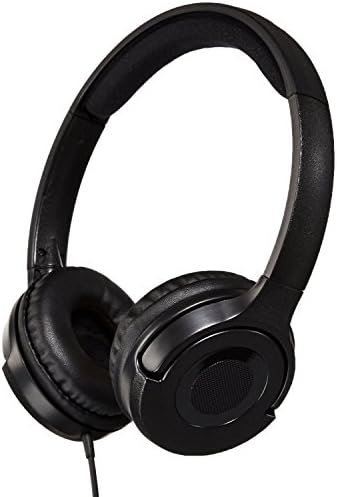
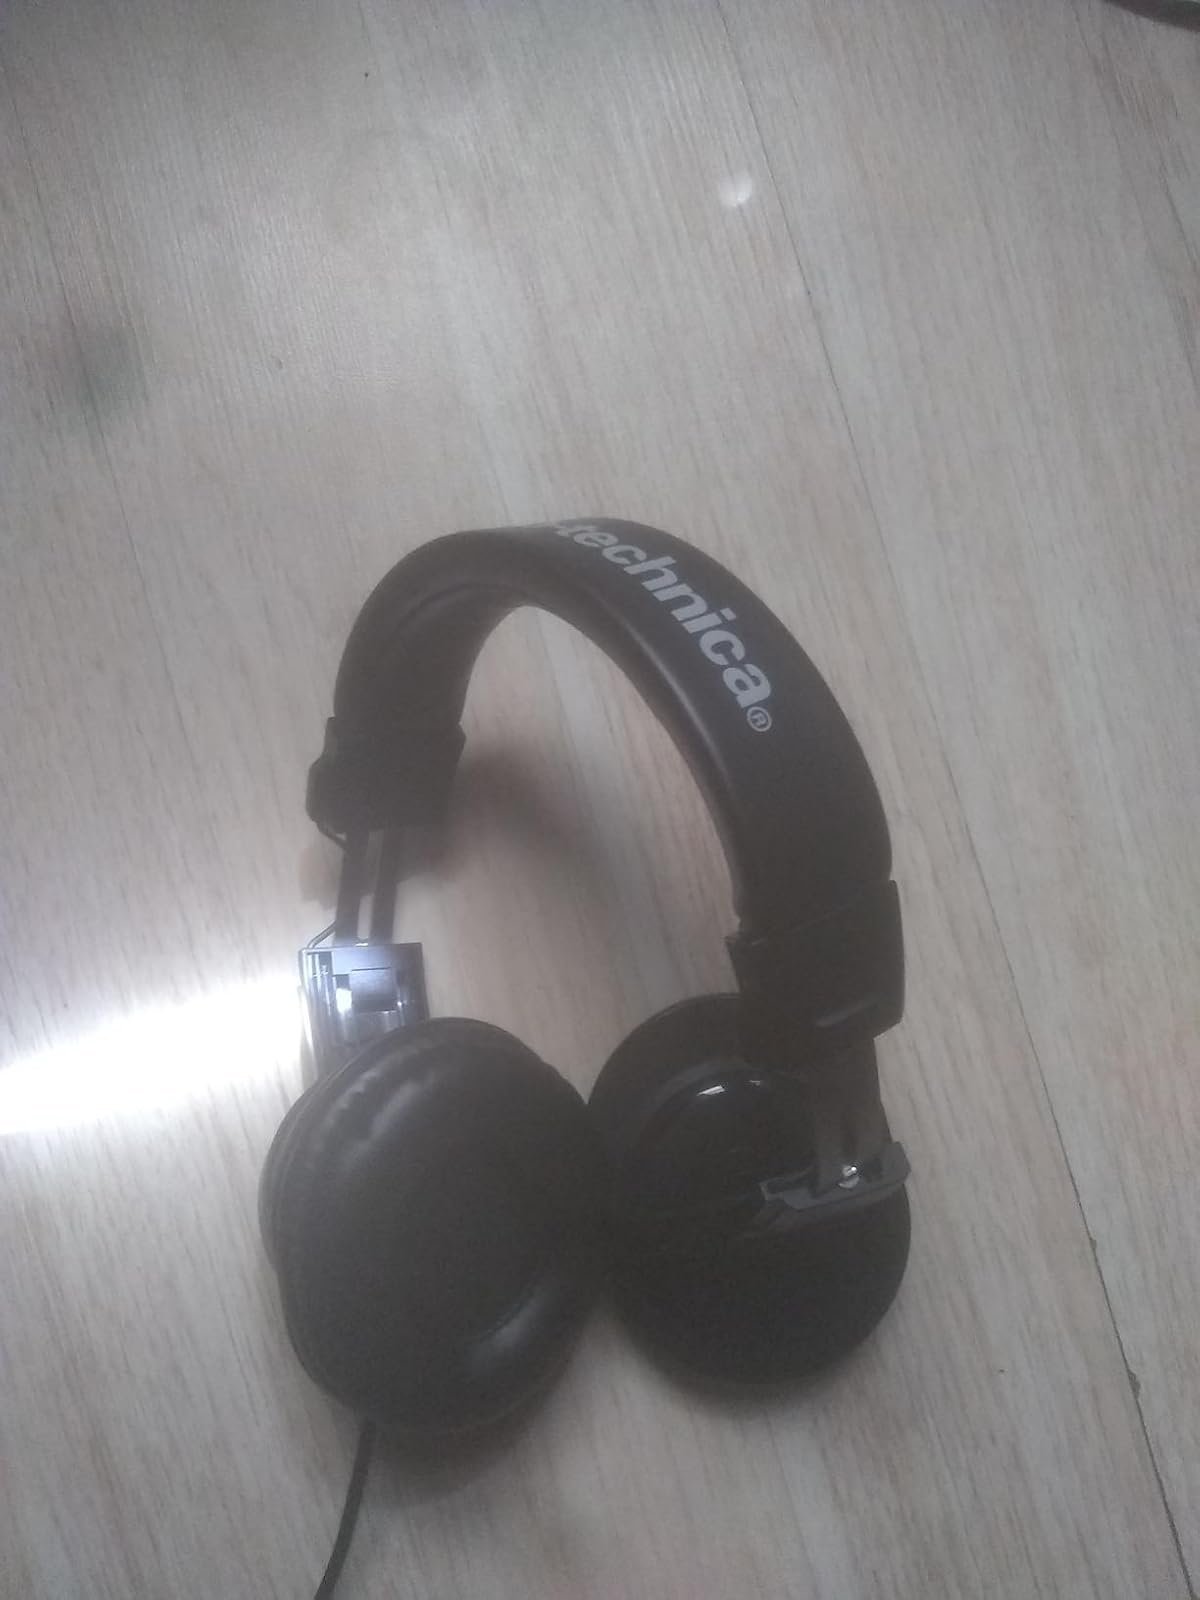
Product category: headphones
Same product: no